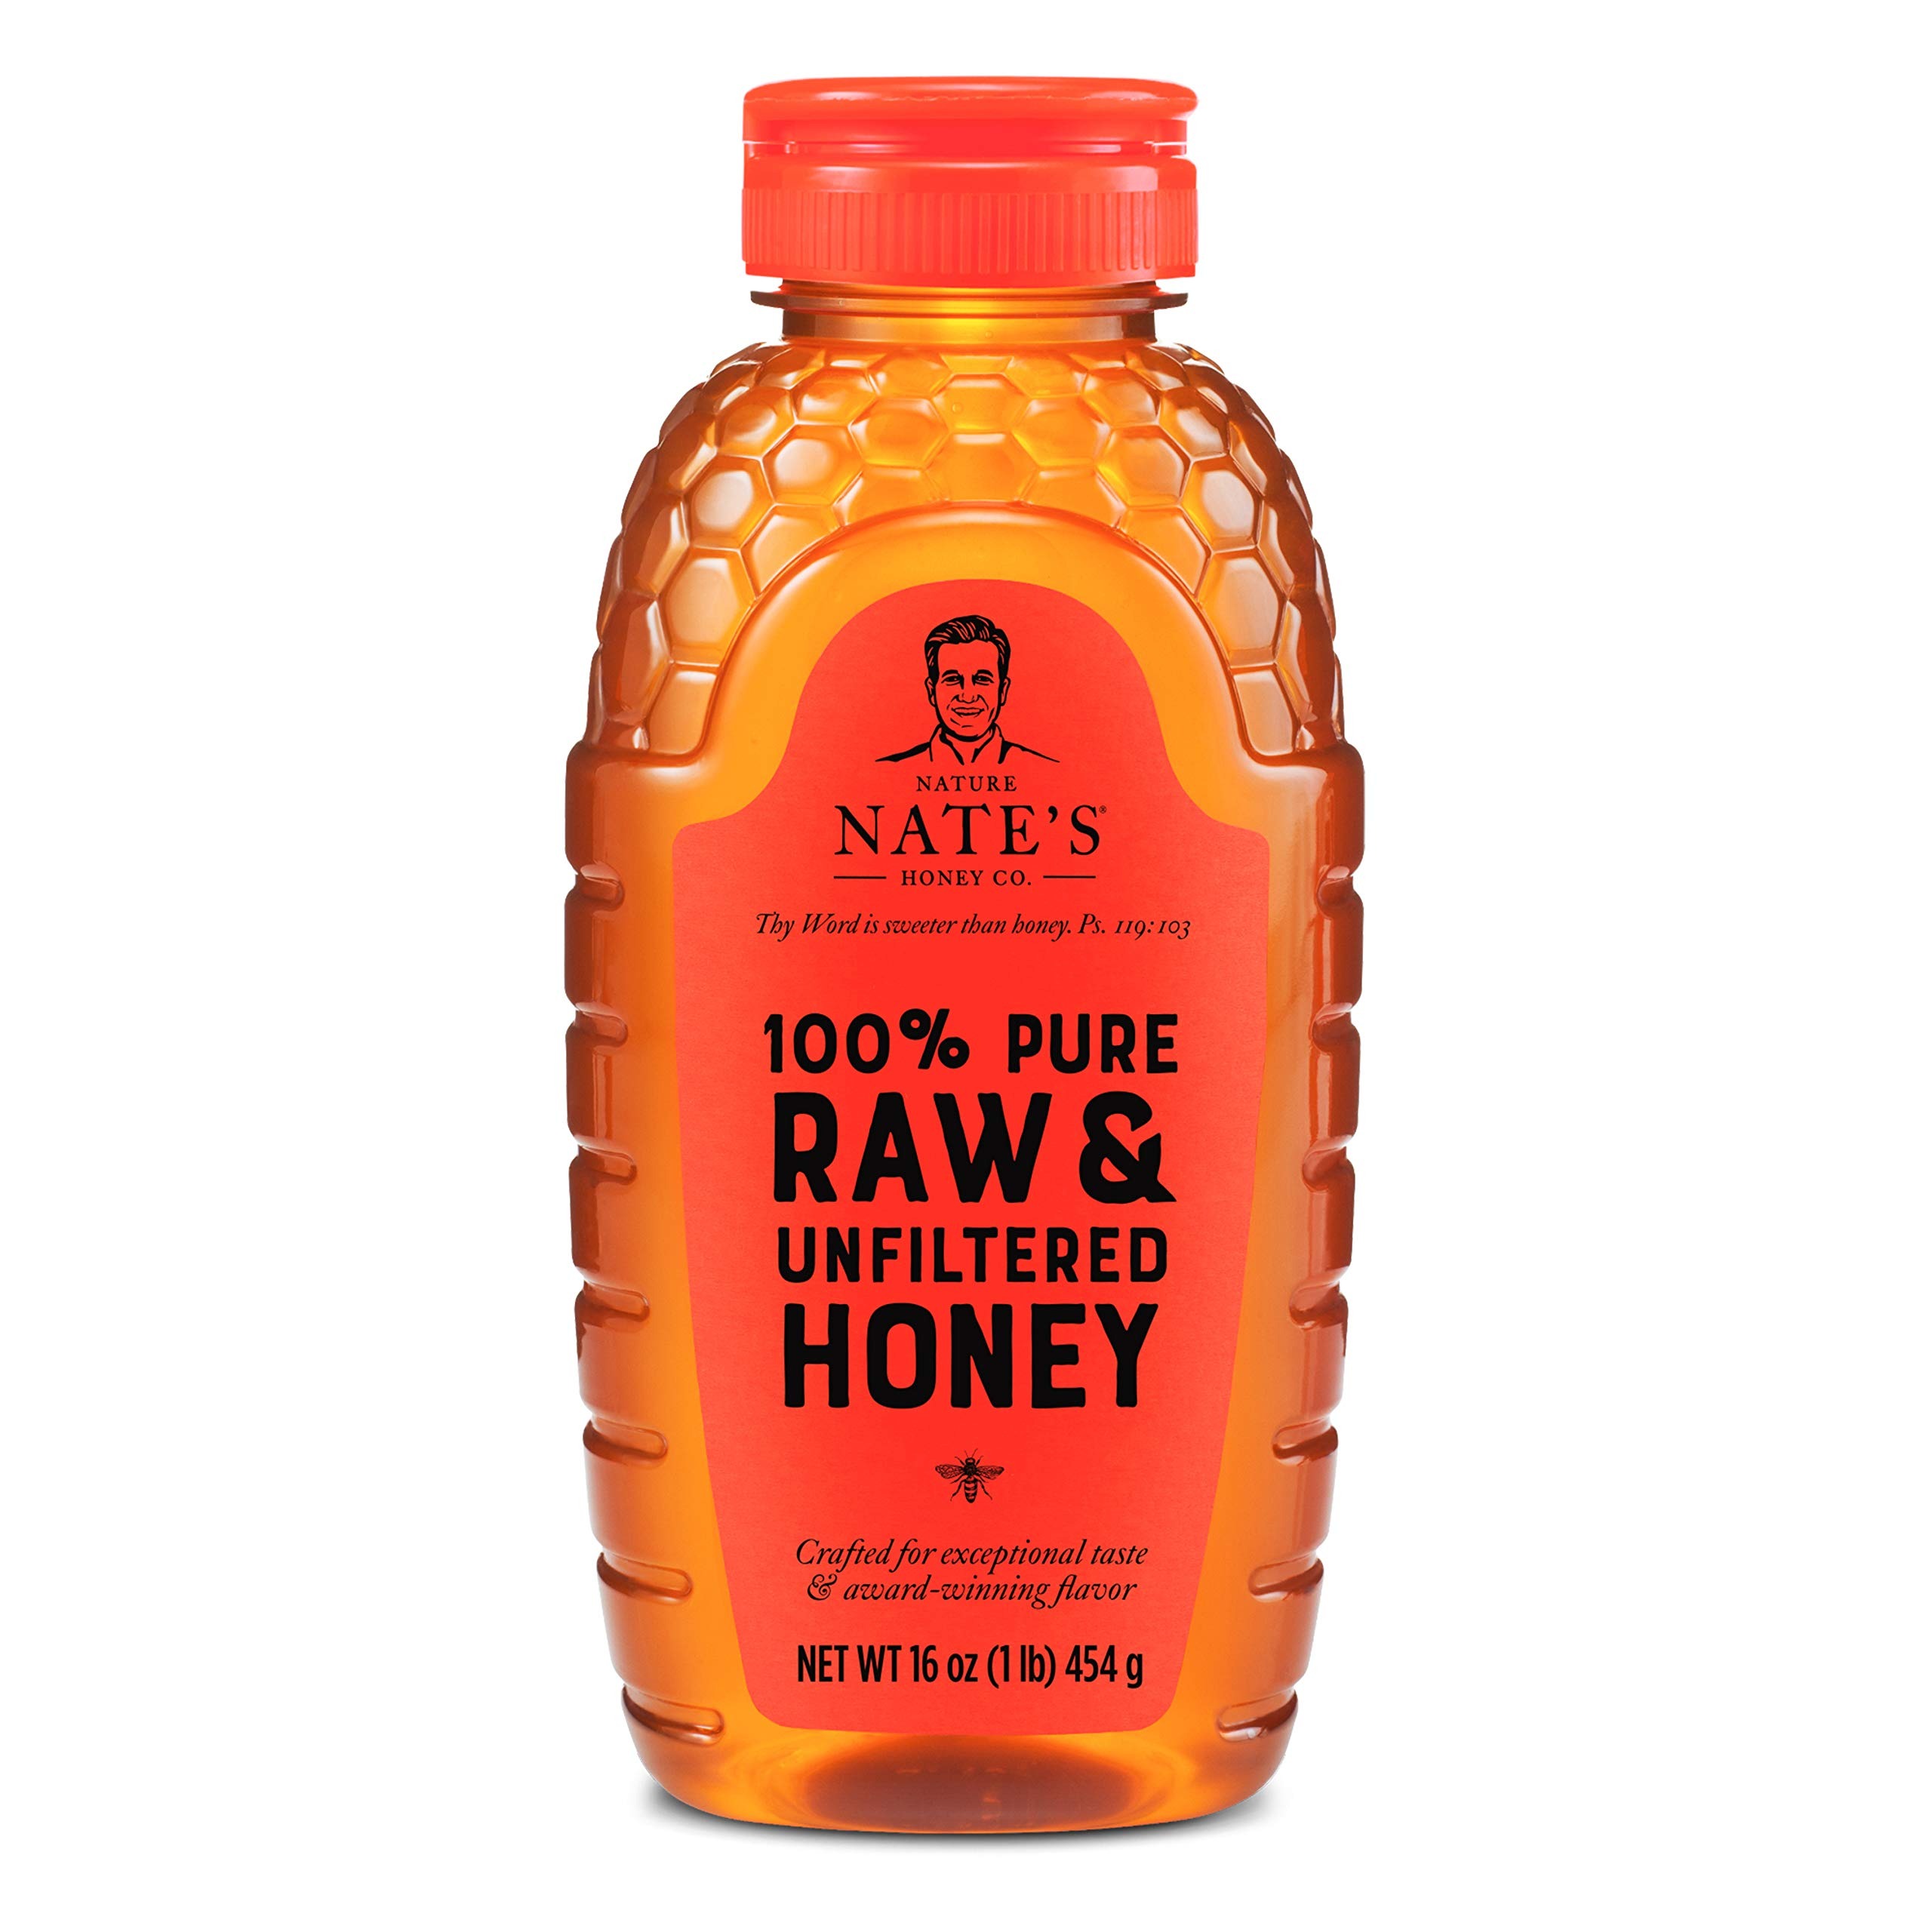
Item Name: Nature Nate's, 16 Ounce, 100% Pure, Raw and Unfiltered Honey
Bullet Point 1: Nature Nate’s 100% Pure Raw & Unfiltered Honey in a 16-oz. dispenser is a perfect recipe sweetener and sugar substitute; certified Gluten Free, OU Kosher certified
Bullet Point 2: Just as nature intended, Nature Nate’s strained honey is gently warmed to retain existing pollen composition, acting as a source of Vitamin C, antioxidants, protein, iron and fiber
Bullet Point 3: Spread, pour, slather, douse, bake, decorate or add to recipes, acai bowls, smoothies, baked goods, glazes, herbal teas, morning beverages and more for a balanced diet
Bullet Point 4: Perfect and wonderful pairing to roasted nuts, grilled fruits, tea, coffee, fish marinade, butter, root vegetables or drizzled on cheese. Brush honey on raw foods for delectable caramelized goodness
Bullet Point 5: Known for high quality products, Nature Nate’s brings honey from the farm to the family table, without compromising its natural vitamins and enzymes and keeping it as close to the hive as possible
Value: 16.0
Unit: ounce

Price: 8.585